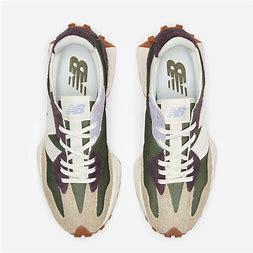
Brand: New
Model: Balance 327